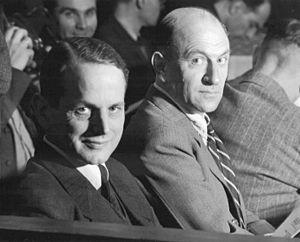
Le procès de Nuremberg intenté par les puissances alliées contre 24 des principaux responsables du Troisième Reich, accusés de complot, crimes contre la paix, crimes de guerre et crimes contre l'humanité, se tient du 20 novembre 1945 au 1ᵉʳ octobre 1946 dans le Palais de justice de Nuremberg et constitue la première mise en œuvre d'une juridiction pénale internationale.
Les Einsatzgruppen étaient des unités de police politique militarisées du IIIᵉ Reich, créées dès l’Anschluss et chargées, à partir de l'invasion de la Pologne, de l'assassinat systématique des opposants réels ou supposés au régime nazi, et en particulier des Juifs. Ces groupes, eux-mêmes divisés en sous-groupes, sous l'autorité administrative de l'armée, dépendaient du Reichssicherheitshauptamt pour les ordres opérationnels, et agissaient dans les territoires occupés de l'Est, à l'arrière du front de l'Est. Le RSHA fut créé par Heinrich Himmler et dirigé par Reinhard Heydrich, jusqu'à sa mort en 1942, puis par Ernst Kaltenbrunner. Les Einsatzgruppen étaient le bras armé de cet organisme chargé de la mise en œuvre de la Shoah.
Le procès des Einsatzgruppen, de 1947 à 1948, est le neuvième des douze procès pour crimes de guerre que les autorités américaines organisèrent dans leur zone d'occupation en Allemagne, à Nuremberg, après la Seconde Guerre mondiale. Ces douze procès se déroulèrent devant un tribunal militaire américain et non devant le tribunal militaire international, mais dans les mêmes salles. Ils sont connus sous le nom de « Seconds procès de Nuremberg », ou plus formellement « Procès des criminels de guerre devant le tribunal militaire de Nuremberg ». Au cours de celui-ci, des chefs des Einsatzgruppen de la Schutzstaffel furent jugés. Selon l'acte d'accusation du 25 juillet 1947, les chefs d'accusation étaient : crime contre l'humanité, crime de guerre et participation à des organisations criminelles.
Pendant la Seconde Guerre mondiale, les Einsatzkommandos étaient des sous-groupes des cinq Einsatzgruppen, les unités de police politique militarisées du Troisième Reich. Chaque Einsatzkommando était composé de 3 000 hommes en général, dont 500 à 1 000 fonctionnaires de la SS. Ces groupes, opérant dans les territoires occupés, avaient pour mission d'assassiner systématiquement des opposants réels ou imaginaires au régime nazi, des intellectuels polonais, des roms, des homosexuels, des communistes, des collaborateurs du NKVD et en particulier des Juifs. Au cours de l'opération Barbarossa qui entraîna le large repli de l'Armée rouge, les Einsatzgruppen se sont divisés en dizaines de commandos plus petits, responsables de l'assassinat systématique des prétendus ennemis du Reich derrière les lignes de la Wehrmacht. Après la guerre, plusieurs officiers d’Einsatzkommando ont été jugés, notamment dans le procès des Einsatzgruppen, reconnus coupables de crimes de guerre et pendus. La majeure partie des exécuteurs n'ont jamais été inquiétés.
Otto Ohlendorf, né le 4 février 1907 à Hoheneggelsen, Söhlde et mort le 7 juin 1951 à Landsberg am Lech, est un SS-Gruppenführer travaillant à la fois pour le RSHA et le ministère de l'Économie. Commandant d'un Einsatzgruppe, il a été responsable en Ukraine de l'assassinat de dizaines de milliers de Juifs dans le cadre de la Shoah. Il est témoin de l'accusation au procès de Nuremberg, mais en position d'accusé au procès des Einsatzgruppen où il est condamné à mort le 18 avril 1948. Il est pendu trois ans plus tard.